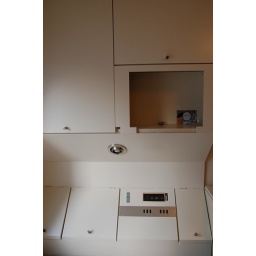
is a mixed-use residential and office tower designed by architect Kisho Kurokawa and located in Shimbashi, Tokyo, Japan.